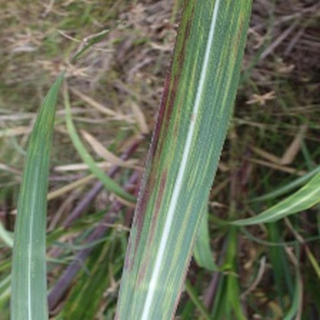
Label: sugarcane_bacterial_blight